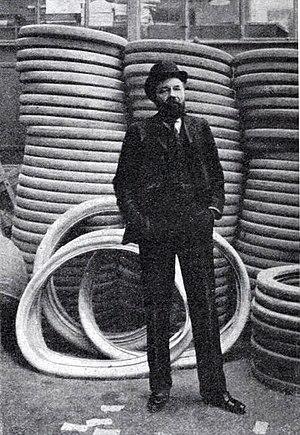
André Michelin et ses pneumatiques (1904) - La Vie au Grand Air du 24 novembre 1904, p.952 (membre de la commission exécutive Gordon Bennett)
André Jules Aristide Michelin est un ingénieur et industriel français, centralien de la promotion 1877, constructeur de charpentes en fer et fabricant de caoutchouc, cofondateur avec son frère Édouard Michelin de la société Michelin & Cie et créateur en 1900 du Guide Michelin.